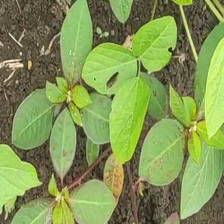
Weed species: Moti_dudhi(Euphorbia_geneculata_L)